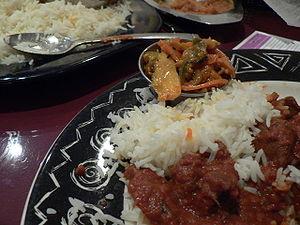
Le chutney — graphie anglaise — ou chatni est une sauce, souvent aigre-douce, servie en accompagnement de mets caractéristique de la cuisine indienne, de la cuisine pakistanaise et de la cuisine sud-africaine. Il peut également agrémenter des mets fins tels que le foie gras.